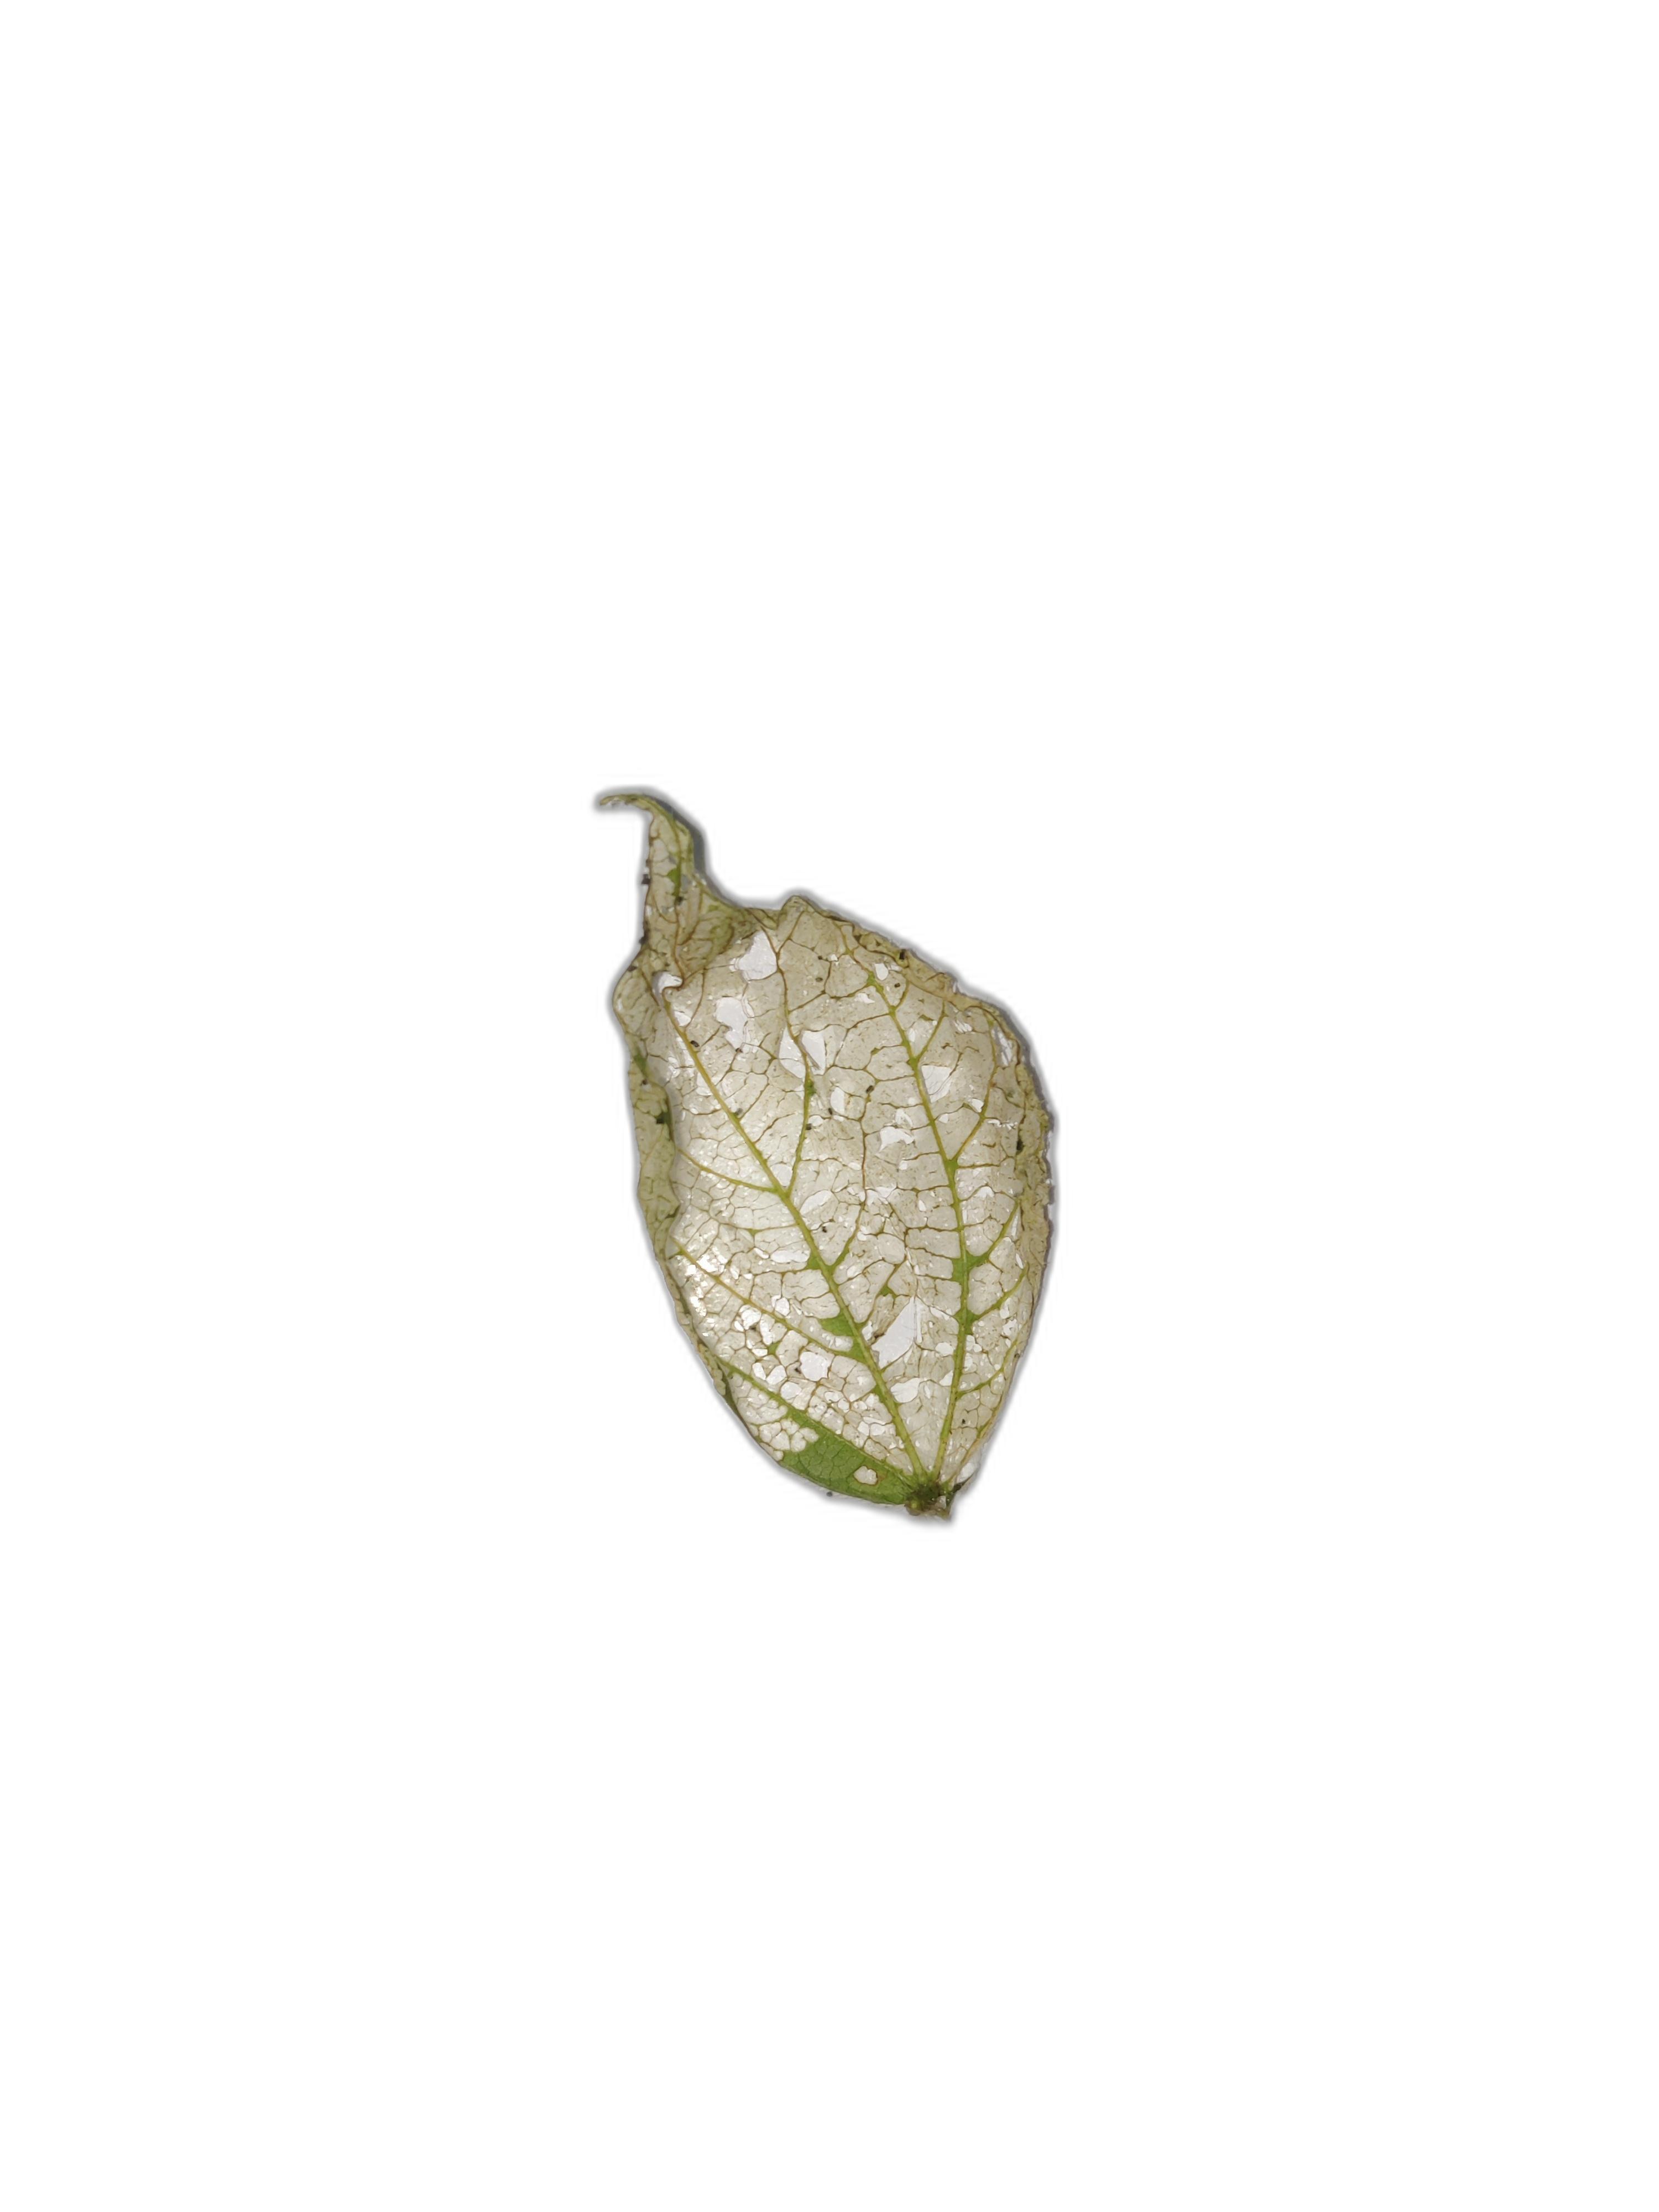
Label: Insect